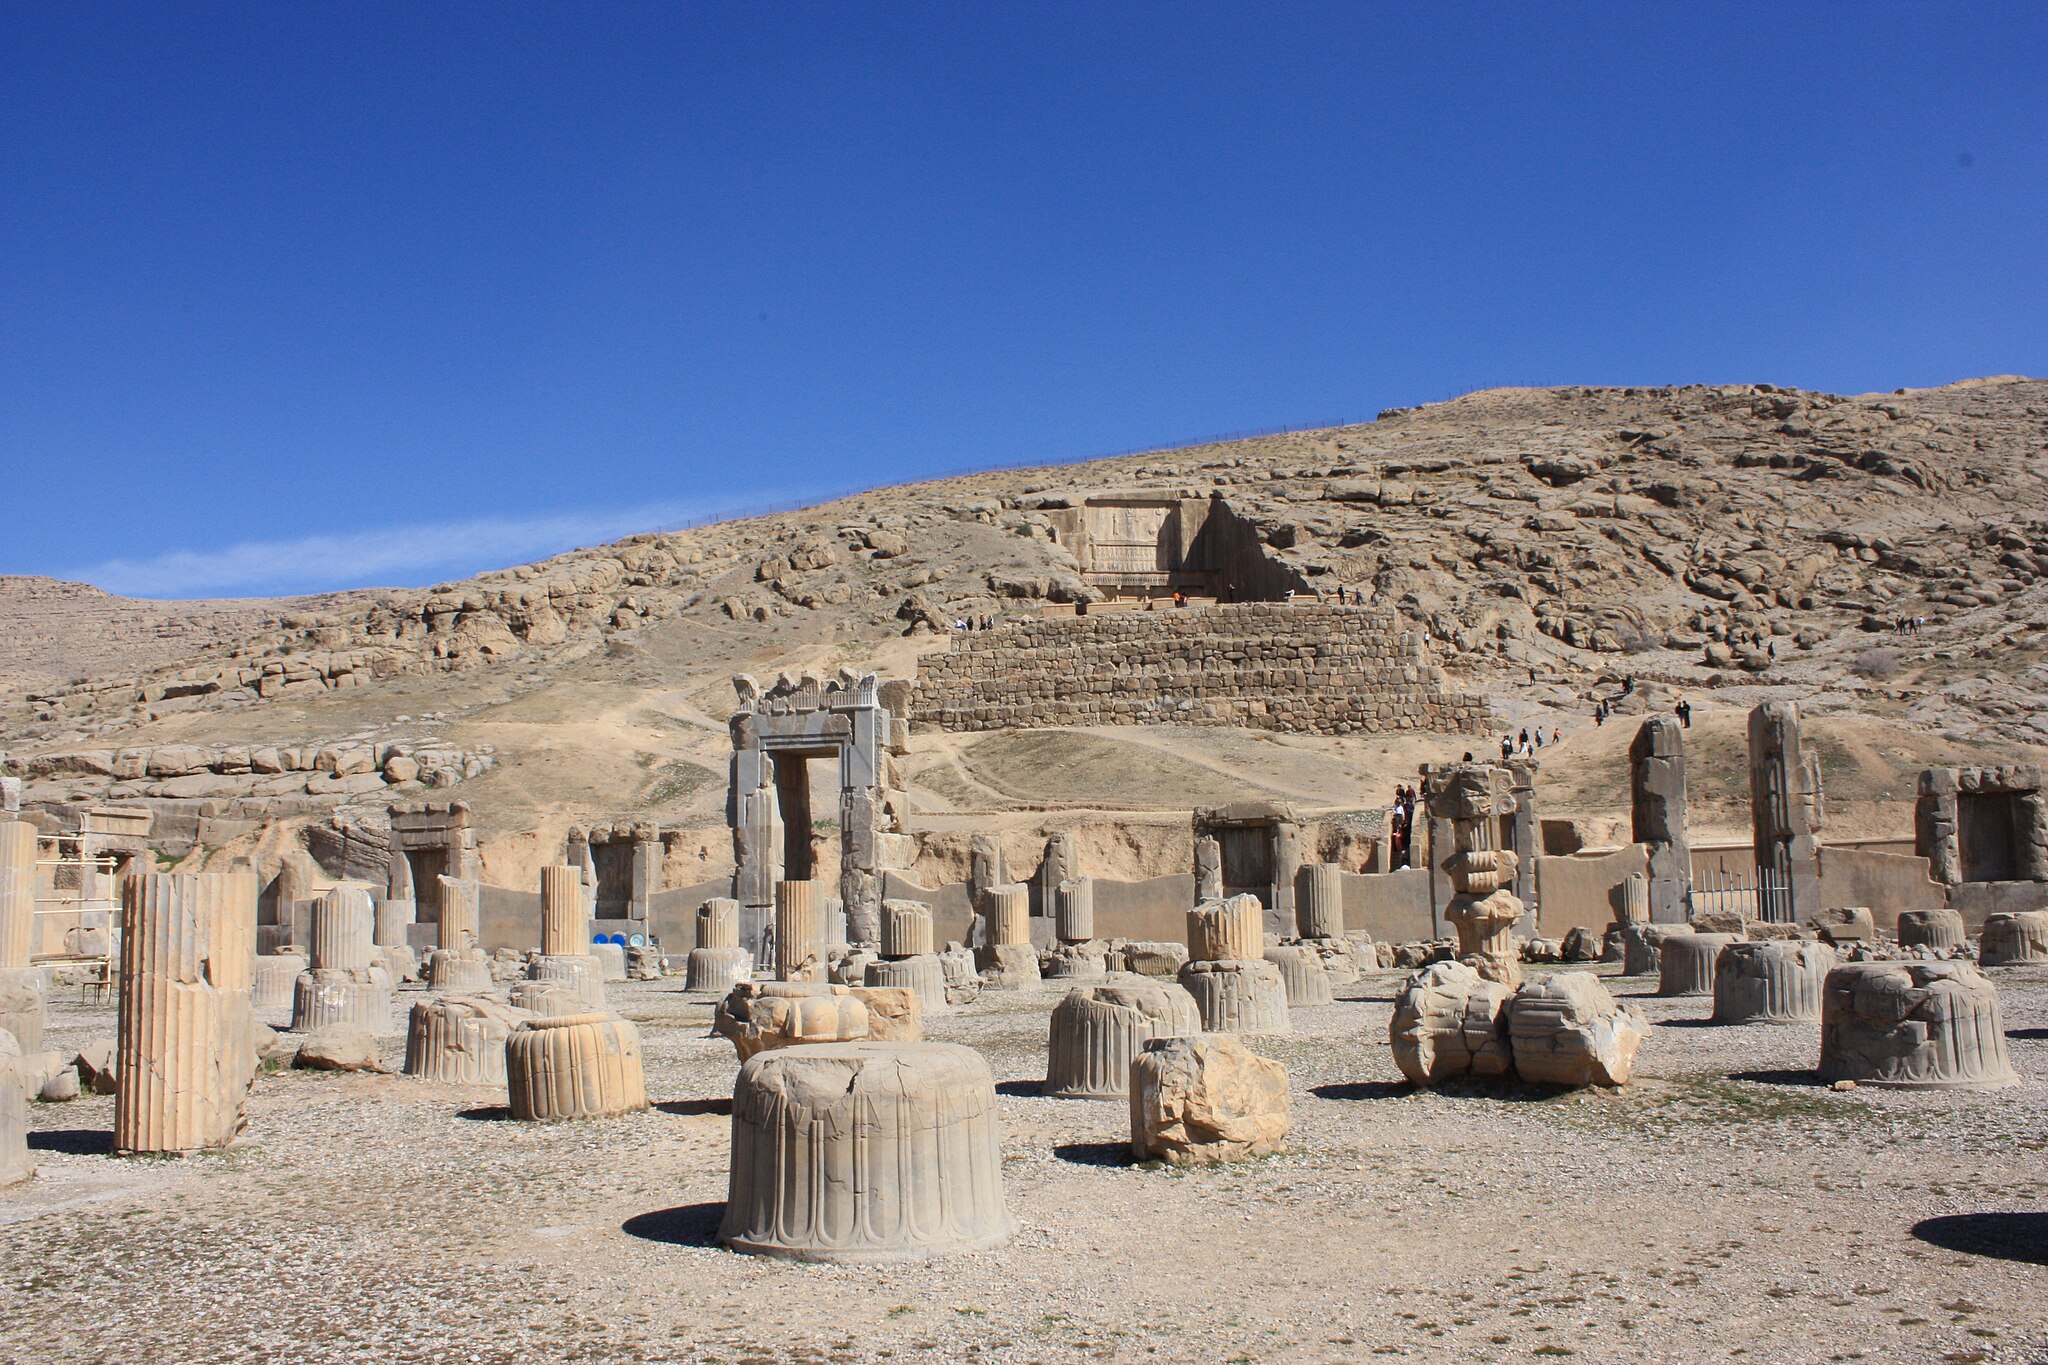
Title: Takhtejamshid 1156
Description: Persepolis in Shiraz
Date: 2009-04-03
Categories: GFDL, Taken with Canon EOS 450D, Hall of hundred columns, License migration redundant, Self-published work, 2009 in Persepolis, Remote views of Artaxerxes III Tomb